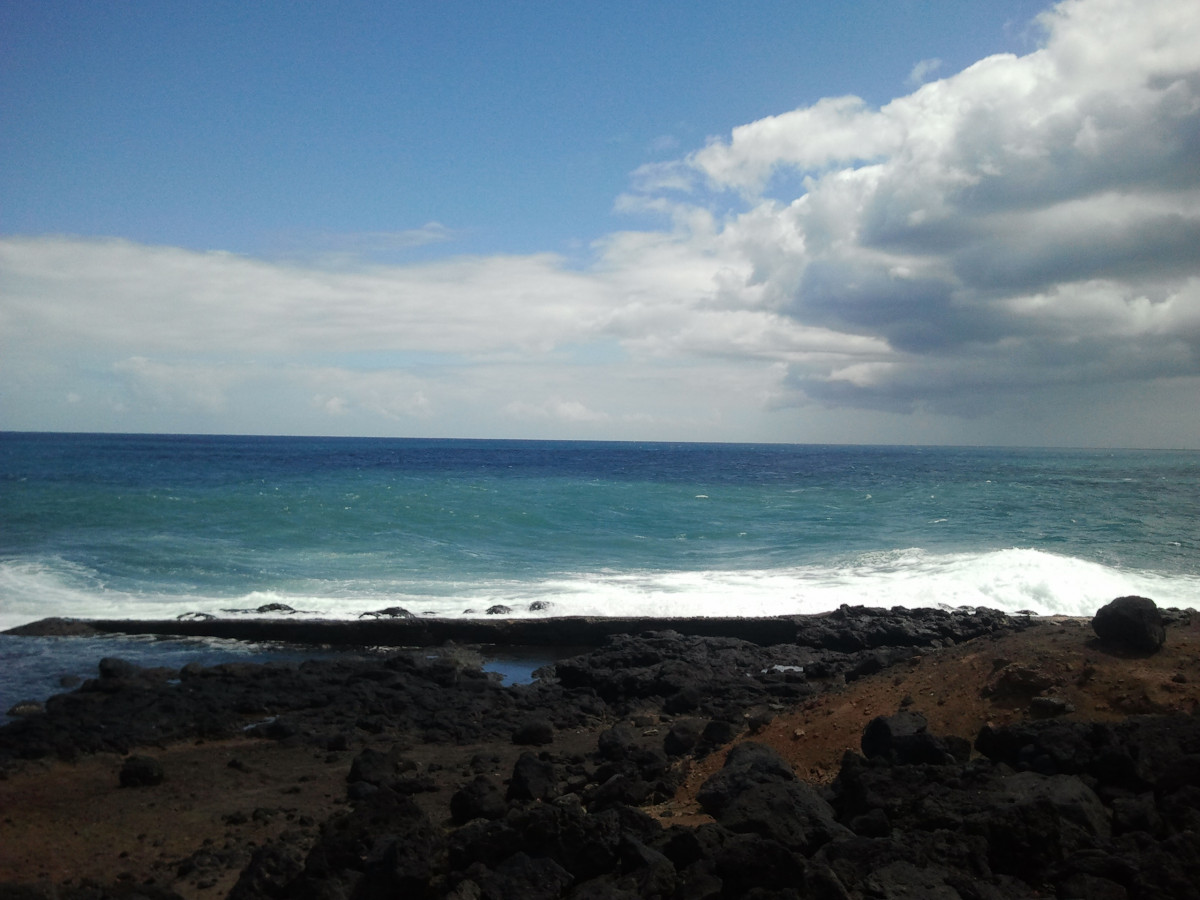
Tags: sea, coast, sand, rock, ocean, horizon, cloud, sky, shore, vacation, cliff, cove, bay, terrain, material, body of water, cape